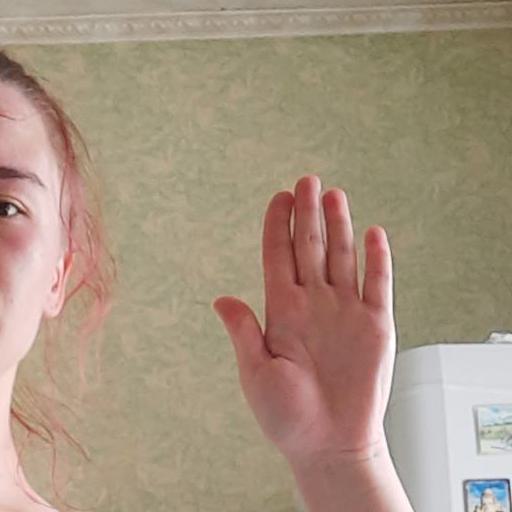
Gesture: stop